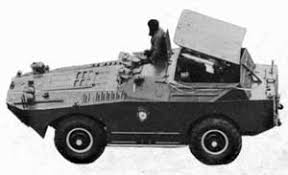
Label: BTR